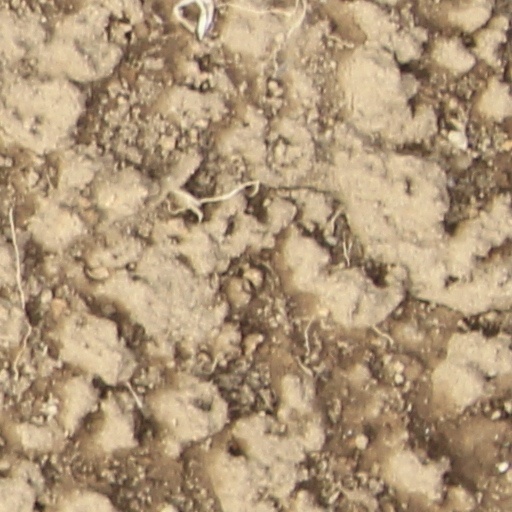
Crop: wheat